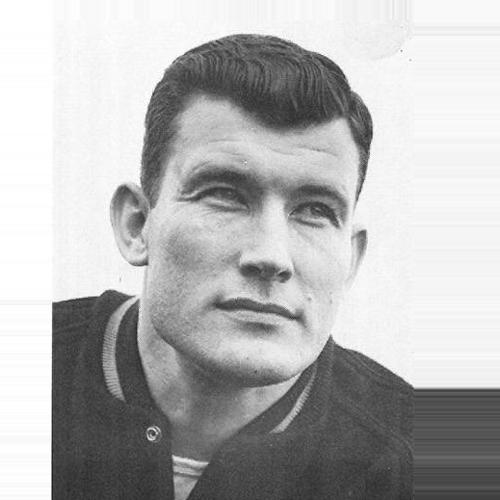
Age: 32